Guys and Dolls

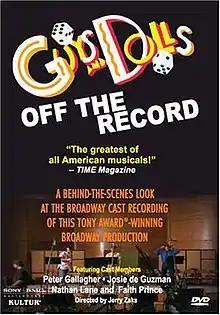
DVD cover of the 1992 cast-album recording documentary, "Guys and Dolls: Off the Record", starring Peter Gallagher, Josie de Guzman, Nathan Lane, and Faith Prince

Vivian Blaine as Miss Adelaide, Sam Levene as Nathan Detroit and Robert Alda as Sky Masterson recreated their original Broadway performances twice daily in a slightly reduced version of "Guys and Dolls" when the first Las Vegas production opened a six-month run at the Royal Nevada, September 7, 1955, the first time a Broadway musical was performed on the Las Vegas Strip.